Willandra Lakes Region

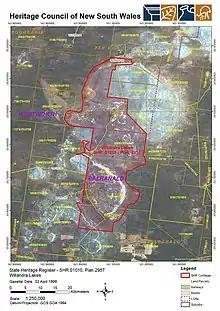
New South Wales State Heritage boundaries

Willandra Lakes is located in south-western New South Wales. The lakes system, a remnant of the Lachlan River drainage pattern, is approximately 150 km long by 40 km wide and runs generally in a north–south direction from Lake Mulurulu in the north to Lake Prungle in the south. The approximate area is 600,000 hectares. Parallel to the eastern shores, white sand and clay dunes rise 40 metres above the plain, while deep gullies have been cut through the lake shore deposits. The landscape surrounding the system is one of low, parallel ridges of fine red sand.